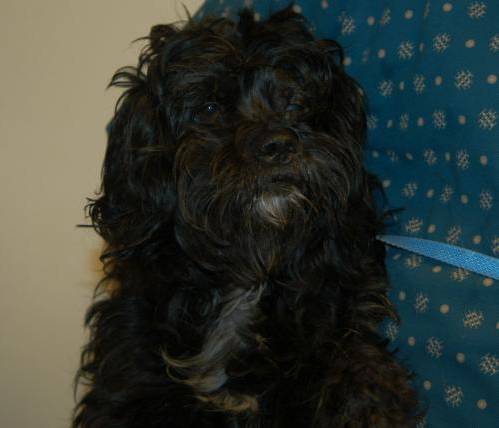
Label: dog